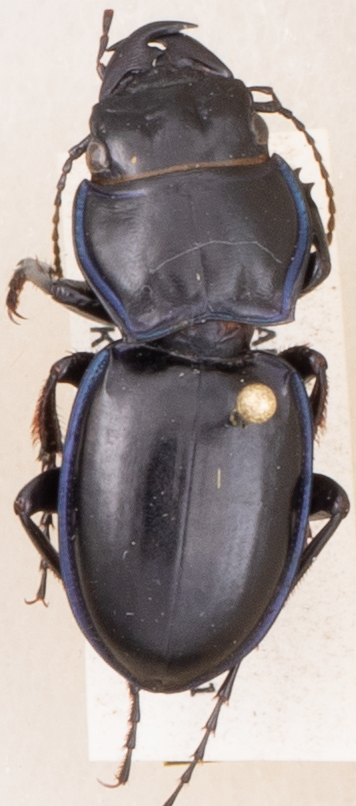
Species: Pasimachus elongatus
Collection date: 2018-07-30
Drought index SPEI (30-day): -0.404
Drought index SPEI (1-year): -1.77
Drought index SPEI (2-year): -0.9